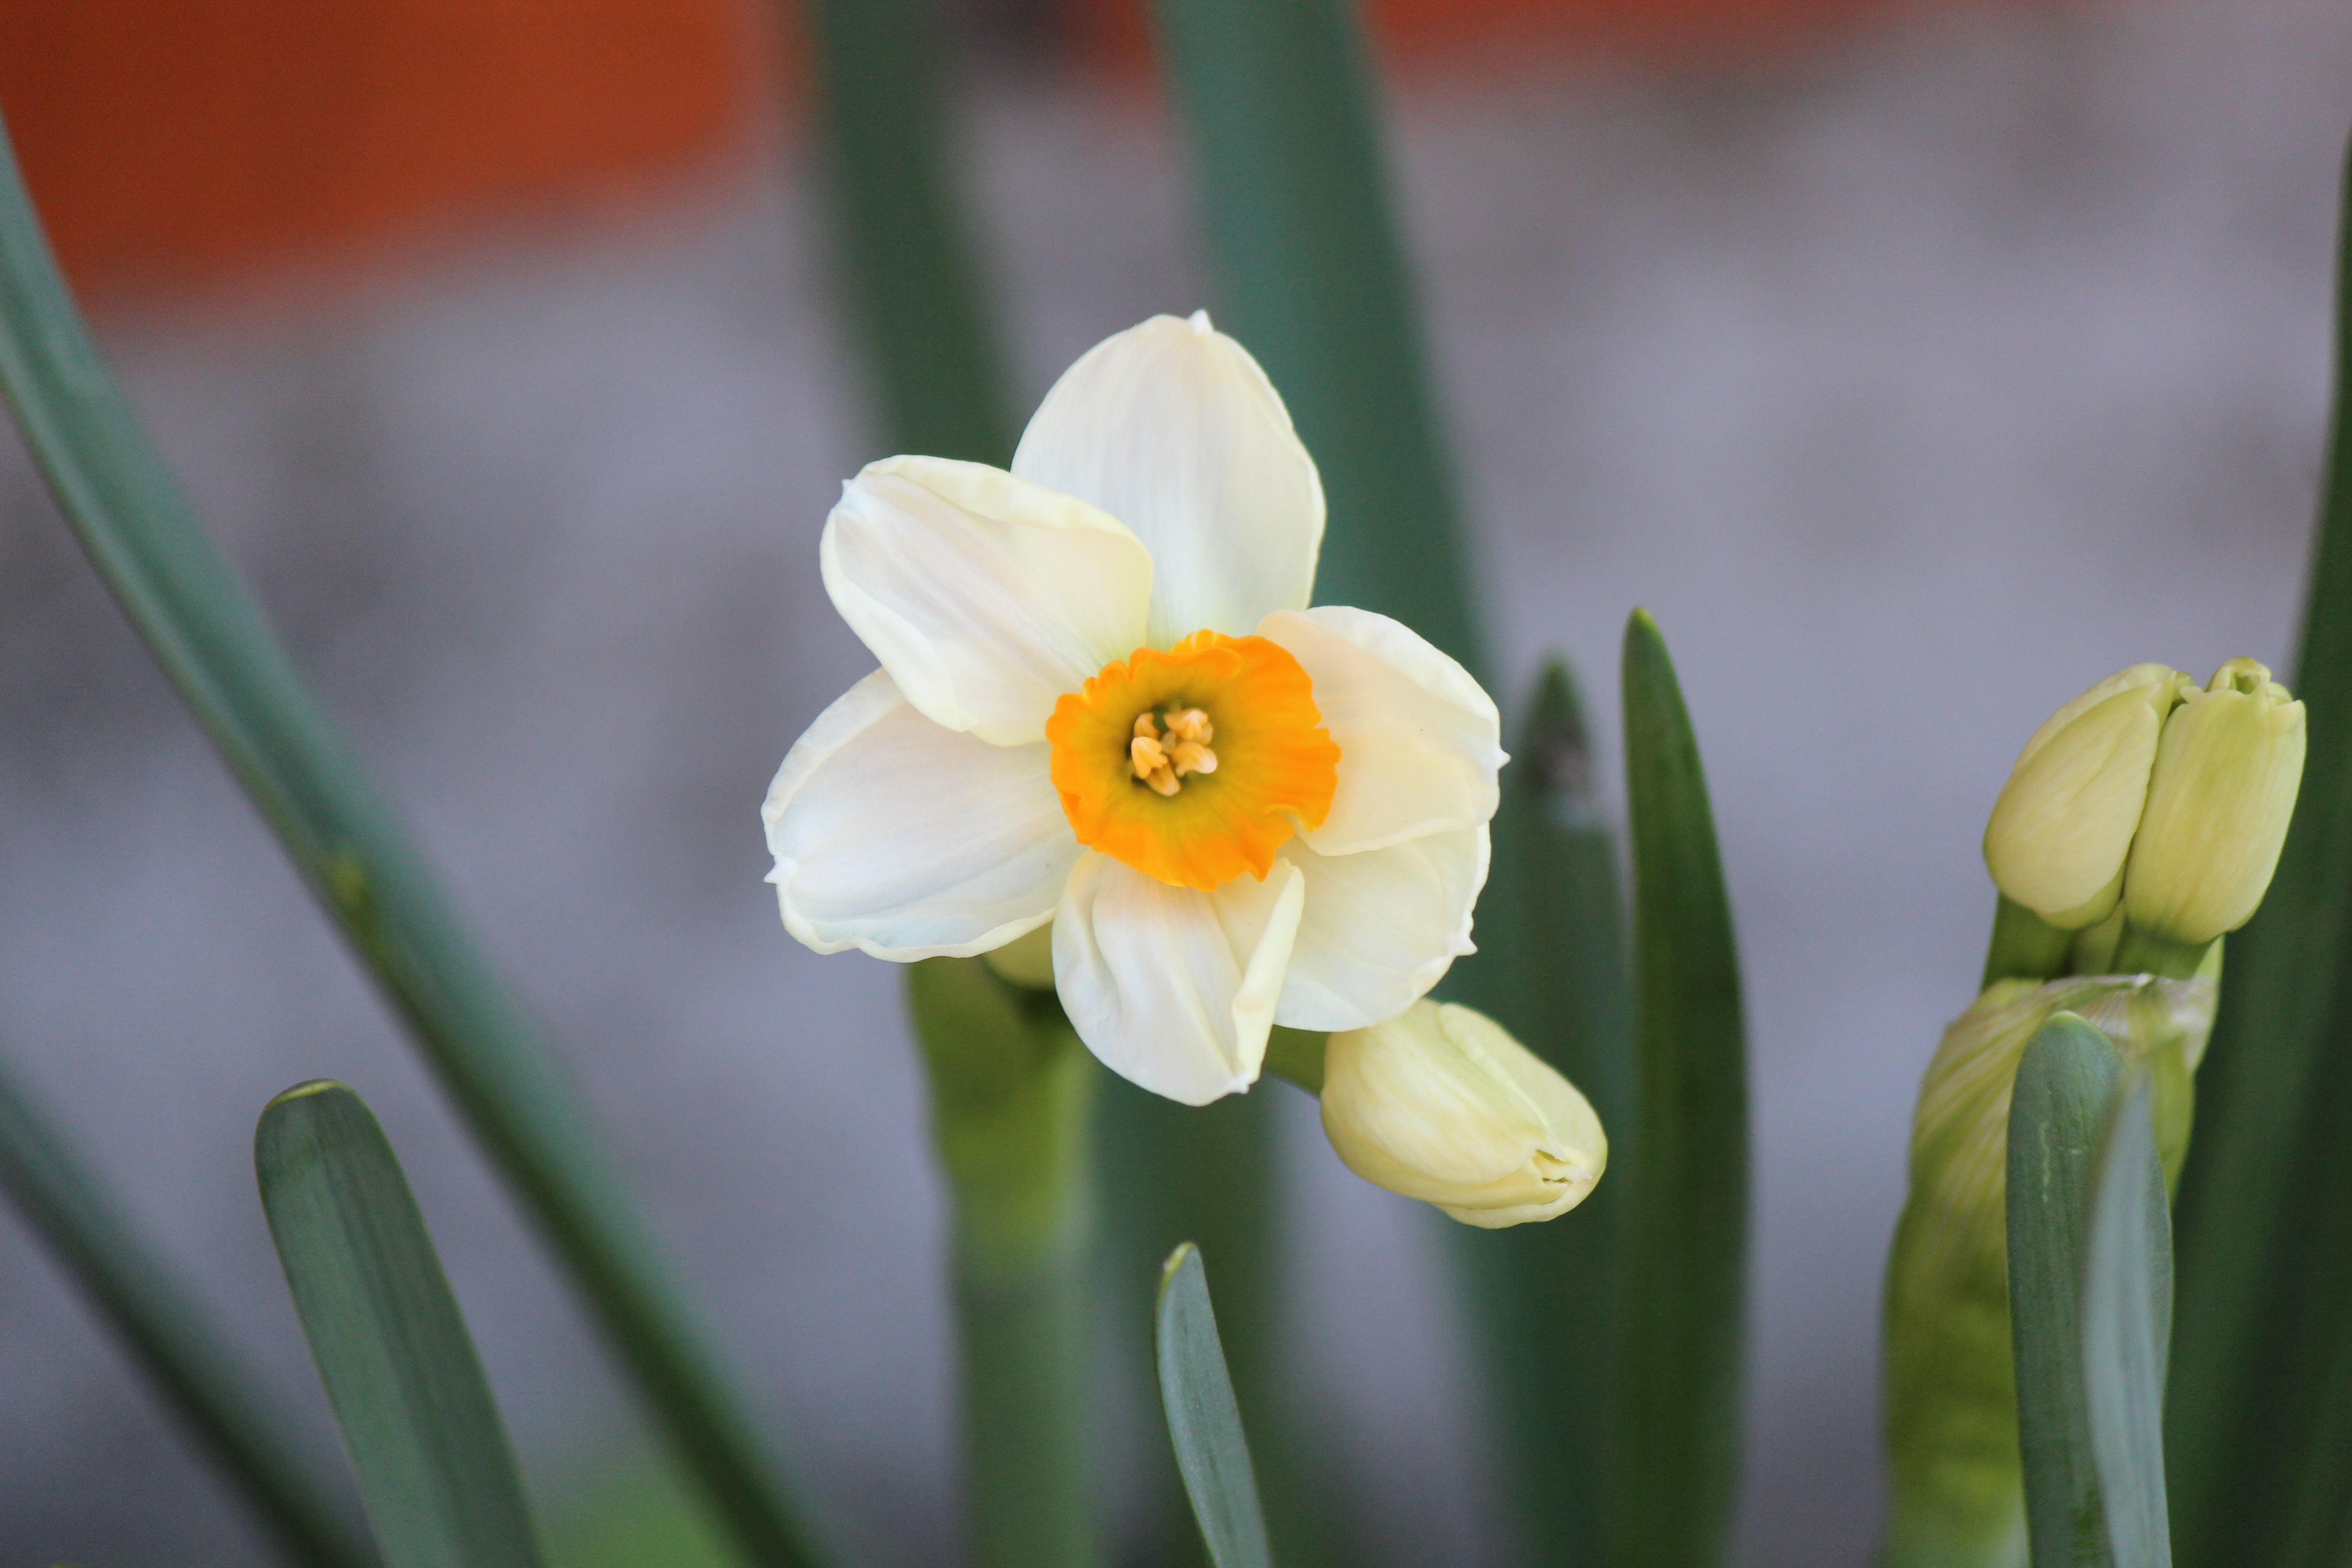
plant, flower, petal, green, botany, yellow, flora, plants, flowers, close up, narcissus, macro photography, flowering plant, plant stem, land plant